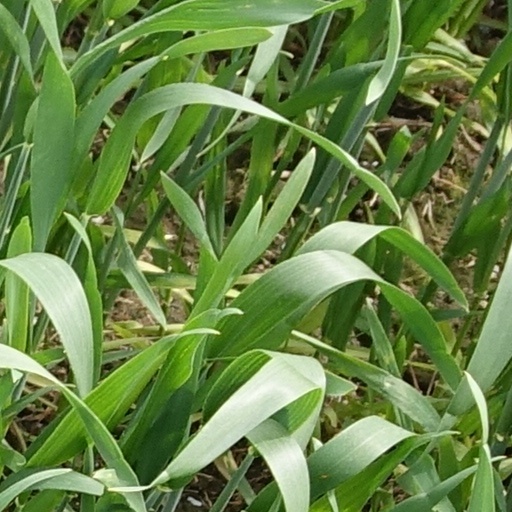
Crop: wheat